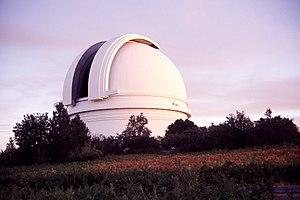
Le télescope Isaac-Newton est un télescope de type Cassegrain en fonction à l'observatoire du Roque de los Muchachos. Il possède un miroir primaire de diamètre 2,54 m et de focale 8,36 m, pour une masse de 4 361 kg. Le poids total du télescope est d'environ 90 tonnes.